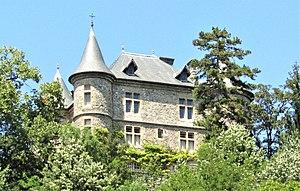
Château de Réaumont en juillet 2019
Réaumont, est une commune française située dans le département de l'Isère en région Auvergne-Rhône-Alpes.